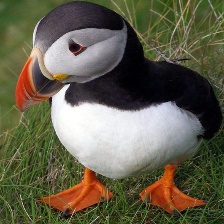
Species: PUFFIN
Scientific name: FRATERCULA